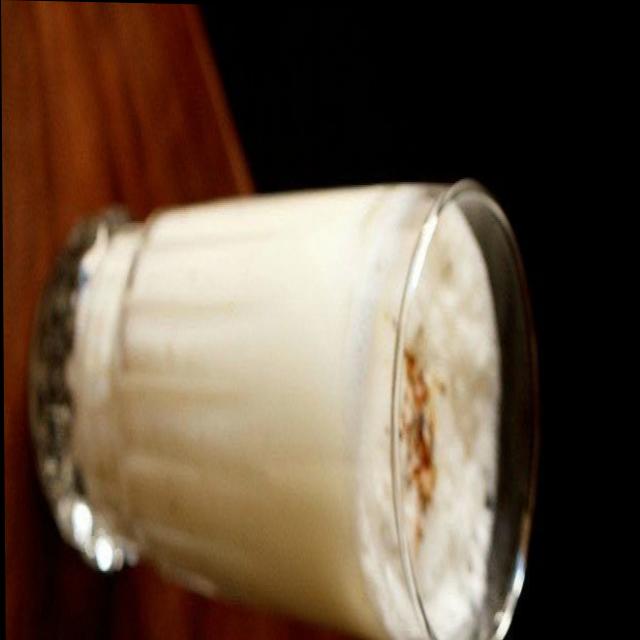
Dish: lassi